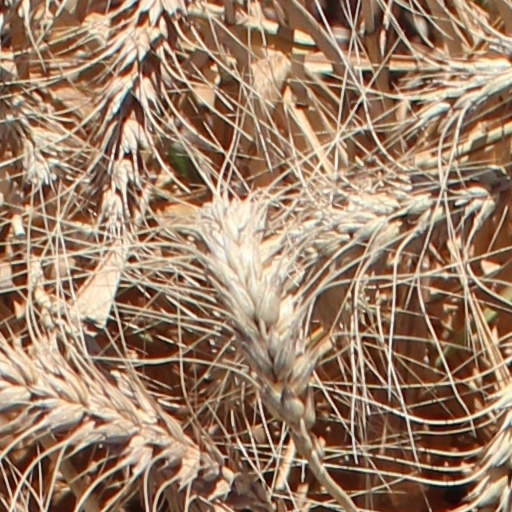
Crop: wheat